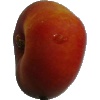
Label: Nectarine Flat 1